Wallace Fard Muhammad

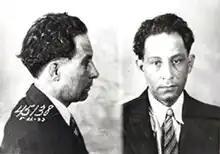
W. D. Fard mugshot on May 25, 1933, after he was arrested for returning to Detroit.

On November 20, 1932, Robert Harris (who had received the name Robert Karriem from Fard) escorted James J. Smith into a room with a makeshift altar. In the audience were twelve adult witnesses and Harris's wife and children. Smith, who believed he was being inducted into the Allah Temple of Islam, was asked if he would sacrifice his life for Islam, and Smith nodded his assent. Harris then stabbed Smith in the chest, and proceeded to bludgeon him to death with an axle rod.